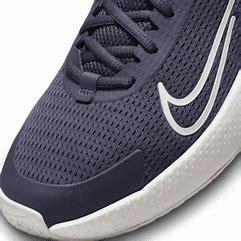
Brand: Nike
Model: Court Vapor Lite 2